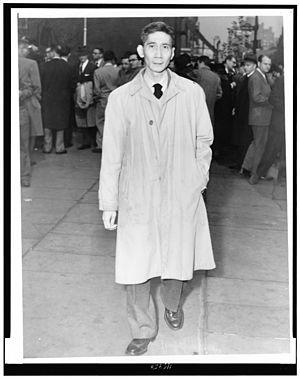
Les Philippines, en forme longue la république des Philippines, est un pays d'Asie du Sud-Est constitué d'un archipel de 7 641 îles dont onze totalisent plus de 90% des terres et dont un peu plus de 2 000 seulement sont habitées, alors qu'environ 2 400 îles n'ont même pas reçu de nom.